The Trick of It

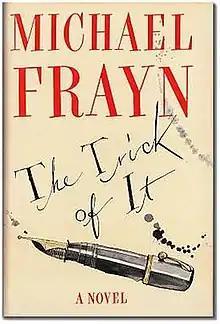
First edition (publ. Viking Press)

The Trick of It is a 1989 novel by Michael Frayn. It is written in the form of a series of letters to a colleague in Melbourne and tells the story of an academic working in English Literature who specialises in the works of an older famous contemporary feminist woman writer. She comes to visit his college and they sleep together that night. In the morning she leaves, and he pursues her hoping to resume the relationship; they eventually marry. She presently begins to write about his family, and especially his mother. He makes unsuccessful attempts to get her to change the structure of this work. The novel thus explores, in the framework of a comic novel, the theme of relationship of reader and writer.